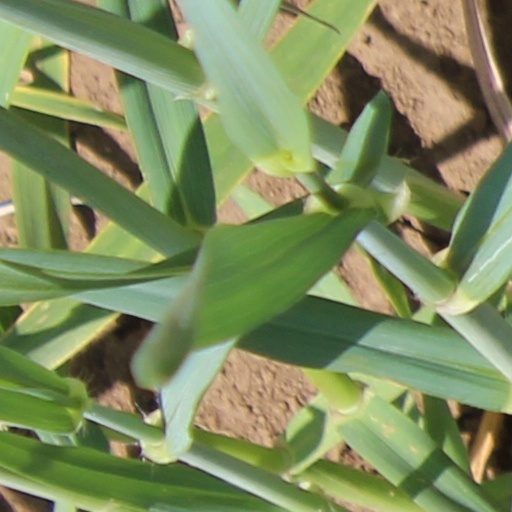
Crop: wheat